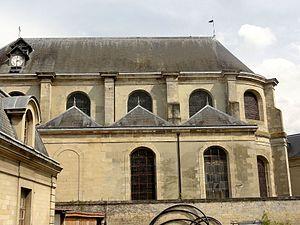
Vue depuis le sud, depuis le parking du personnel des Grandes écuries
L’église Notre-Dame de l'Assomption est une église catholique paroissiale située à Chantilly, dans le département de l'Oise, en région Hauts-de-France, en France. C'est la première église de Chantilly. Sa construction est lancée en 1687 par le prince Henri-Jules de Bourbon-Condé conformément à un vœu exprimé par le testament de son père le Grand Condé, qui stipule également que les fonds nécessaires doivent être prélevés sur sa fortune. Les plans sont dessinés par Jules Hardouin-Mansart, et l'église est achevée au début de l'année 1692. C'est un édifice d'un style classique assez sobre, qui s'avère rapidement trop petit : pour répondre à l'augmentation de la population, un agrandissement est entrepris entre 1724 et 1734. L'église n'a pratiquement plus évolué depuis. Dans le département de l'Oise, l'on ne trouve aucune autre église paroissiale d'un style classique clairement affirmé. Pour cette raison et la qualité de son architecture, elle a été classée au titre des monuments historiques par arrêté du 30 septembre 1965. Elle est au centre de la paroisse de la Sainte-Famille de Chantilly.